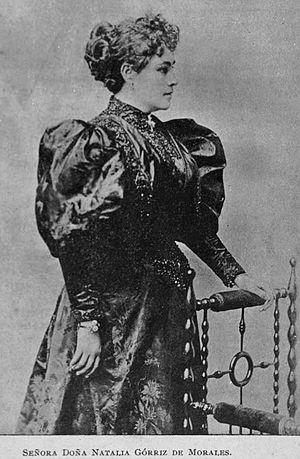
Natalia Górriz de Morales, née le 21 juillet 1868 à Chimaltenango et morte à une date inconnue, est une enseignante et pédagogue guatémaltèque. En 1888, elle participe à la création de l'École normale centrale de jeunes filles et en 1892, le gouvernement du général José María Reina Barrios la promeut inspectrice générale des écoles primaires pour filles à Guatemala City. Elle met sa carrière entre parenthèses à partir de 1894, date de son mariage avec l'homme politique Próspero Morales, puis la reprend après sa mort, en 1898.